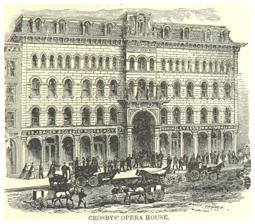
Building: Crosby's Opera House
Country: United States of America
Year built: 1865
For other references to opera in Chicago, see List of Opera Houses in Chicago . Crosby's Opera House Location Chicago, Illinois , U.S. Coordinates 41°53′01″N 87°37′43″W / 41.8835°N 87.6286°W / 41.8835; -87.6286 Owner Uranus H. Crosby Type Opera house Construction Opened April 20, 1865 ( 1865-04-20 ) Closed October 9, 1871 ( 1871-10-09 ) Construction cost $600,000 Crosby's Opera House (1865–1871) was an opera house in Chicago , Illinois , United States. It was founded by Uranus H. Crosby in 1865 with the goal of advancing the arts in Chicago by bringing opera to the city. The five-story building was designed by William W. Boyington and contained statues of painting, sculpture, music and commerce that welcomed visitors as they entered through the arch of the building. After holding only occasional performances, Crosby ran into many business difficulties that resulted in a decision to sell the building in 1866. The Crosby Opera House Art Association was formed to help Crosby sell the building by lottery. The lottery distributed over 210,000 tickets, awarding purchasers great works of art and even the building itself. After being sold back to Crosby by the lottery winner, A.H. Lee, the hall began producing more consistent performances. The opera house stood for less than six and a half years before it was destroyed in the Great Chicago Fire of 1871 and was never rebuilt. In 1989 the city demolished the deteriorated properties on the site where it once stood, and took decades to subsequently formalize plans for redevelopment of the so-called Block 37 . During the city's twenty-year discussion regarding what to do with the property, it was used as an art studio for Chicago public school students and as a skating rink through the winter season. History Uranus Harold Crosby came to Chicago from Chatham, Massachusetts , on September 4, 1850. He did so on recommendation of his cousin Albert, who insisted that the city was well-cultured. Albert had arrived two years earlier to establish a liquor and tea trading house, Albert Crosby & Co. In 1851, the cousins established a liquor manufactory and the operation became the largest wholesale distributor of distilled alcohol and camphine . Despite his new-found wealth, Uranus Crosby was disappointed at the lack of culture that he was promised in Chicago. The growing city could offer little more than brothels , saloons, and gambling houses for entertainment. The area's only theater, built by John Blake Rice in 1847, had been destroyed in a fire shortly before Crosby's arrival. When Rice rebuilt the theater in 1851, Crosby was disappointed by Rice's lack of interest in exhibiting opera performances. James Hubert McVicker , a close friend of Crosby's who was a neighbor in the Briggs House hotel, built a playhouse. Crosby probably assisted McVicker with raising credit for the institution. By 1855, Rice had retired from the theater business, leaving his theater a house of novelty shows. McVicker's Theater became the cultural center of Chicago entertainment, but Crosby believed that the city was overdue for a grand opera house like the ones he knew back East. He selected a site on the north side of Washington Street between State Street and Dearborn Avenue, then embarked with architect William W. Boyington on a tour of opera houses in Union cities. Boyington then designed Crosby's Opera House with assistant architect John W. Roberts. The building itself was five stories. The first floor housed businesses like music publishers Root & Cady, the piano store of W.W. Kimball, and the restaurant of H.M. Kinsley. The second and third floors were occupied by business offices and the fourth floor was an art gallery equipped with studios for the artists. The 3,000-seat opera house was situated in the rear of the building. The center of the ceiling was a dome encircled by paintings of Beethoven, Mozart, Auber, Weber, Verdi, and Wagner. Surrounding it were frescoes that were painted by Otto Jevne and Peter M. Almini, who were partners in a Chicago decorating firm specializing in ornamental painting. A forty-foot painting of Aurora, based on Guido Reni 's fresco, was displayed at the front of the stage above the orchestra. Wellbaum & Bauman handled carpentry and masonry with cut stone work by L. H. Boldenweck. The structure cost $600,000 (equivalent to $11,940,000 in 2023), which ruined Crosby financially. Early performances Crosby's Opera House was scheduled to open April 17, 1865. The conductor Jules Grau would lead the inaugural series of Italian operas, performed by a company from New York City 's Academy of Music featuring Clara Louise Kellogg . However, the assassination of Abraham Lincoln forced a three-day delay in the house's opening. Il trovatore was the first performance, followed by a four-week season with Lucia di Lammermoor , Il Poliuto , Martha , Norma , Faust , Linda di Chamounix , La sonnambula , I puritani , Un ballo in maschera , Dom Sébastien , Lucrezia Borgia , Ernani , and Fra Diavolo . Many of the performances were assessed by critic George Upton, a critic for the Chicago Tribune who arrived to Chicago in 1855 with a bachelor of music degree from Brown University. Upton favored Italian opera and had strong feelings against Wagnerian opera. Because the opera house did not employ a permanent company, performances were not consistently scheduled. In late May 1865, three comedies and a performance of Hamlet were staged as a benefit for the Chicago Sanitary Fair . Karl Formes gave concerts that September, followed by performances by the Hanlon Brothers comedy group. The Music Hall annex, intended mostly for lectures and concerts, was completed on November 29. It was here that Edwin Forrest made his first appearance in Chicago since 1848 on January 22, 1866, with a company led by John Edward McCullough and James Edward Murdoch gave a reading for charity on February 5, 1866. After its brief heyday, the opera house began to experience a lull in activity. Crosby had overestimated the demand for opera in the city. The public's disinterest in operatic performances paired with Crosby's inexperience as a theater manager contributed to Crosby falling further into debt. The opera house remained open between opera performances by programming minstrel shows like comedy acts, dancing, and theater performances. The Crosby Opera House lottery View of the auditorium and stage on the day of the lottery Crosby Opera House on the day of the lottery By May 1866, investors were weary of the leadership of Crosby, who failed to make significant profit on the property. The Crosby Opera House Art Association was formed and they organized a scheme to raise funds and dispose of property through a lottery. Instead of having people think they were gambling, they encouraged people to believe they were promoting culture in the city. For $5 a ticket, people would receive an engraving and had the chance to acquire the opera house or any of its holdings. Works from the art gallery wing were of particular interest. The lottery was very successful, and the association had to open branch offices in other cities to comply with the demand for tickets. In the meantime, the money raised helped the opera house to hold performances from Euphrosyne Parepa-Rosa and Pasquale Brignoli , which were free to anyone holding a ticket. The prizes, and their values advertised, were: Recognition , by Constant Mayer , was the sixth prize of the lottery. First: Crosby's Opera House, valued at $600,000 plus $30,000 expected earnings per year of use Second: Albert Bierstadt 's The Yo Semite Valley , valued at $20,000. Third: Jasper Francis Cropsey 's An American Autumn , valued at $9,000 Fourth: Christian Schussele 's Washington Irving and His Friends , valued at $5,000 Fifth: James McDougal Hart 's Woods in Autumn , valued at $5,000 Sixth: Constant Mayer 's Recognition , valued at $5,000 Seventh: William Holbrook Beard 's Deer on the Prairie , valued at $4,000 Eighth: Régis François Gignoux 's Alpine Scenery , valued at $3,000 The drawing was originally scheduled for October 11, 1866, but because of high ticket demand it was delayed until January 21, 1867. The association distributed 210,000 tickets and offered three hundred and two prizes, with the opera house as the grand prize. 25,593 tickets were purchased by Crosby in hopes of maintaining ownership; the rest were sold. Most shops and businesses in Chicago closed so that employees could attend the event. Nineteen trusted public officials from around the country such as banker William F. Coolbaugh , former Lieutenant Governor of Illinois Francis Hoffmann , American Express agent J. C. Fargo , and historian David Pulsifer oversaw the drawing. On the morning of the 21st, special trains brought ticket-buyers from all over the country into the city. At precisely 11 AM the first ticket number was pulled out of a drum. This continued until 112 pieces of art were awarded to visiting patrons. Woods in Autumn was won by J. J. Taylor of Springfield, Illinois and Alpine Scenery was awarded to E. P. Dwyer of Chicago. Crosby maintained possession of The Yo Semite Valley , An American Autumn , and a sculpture of Abraham Lincoln by Leonard Volk , valued at $2,500. Deer on the Prairie was awarded to Daniel Russell of Boston, Massachusetts . A. H. Lee of Prairie du Rocher, Illinois had the winning ticket, #58,600, for the opera house. However, Lee's wife was ill and he had little interest in leaving her for Chicago. On January 25, 1867, he met with Crosby in Chicago and agreed to sell the house to him for $200,000. The public bought over $1,000,000 in chances on a $600,000 building. Subtracting the $200,000 given to A.H. Lee, Crosby paid off the construction cost and pocketed profits all while still maintaining ownership of the opera house. Given the convenience of the transaction, the public began to speculate as to whether or not A. H. Lee even existed or if Crosby had staged the outcome. Shortly after, Uranus Crosby returned to Massachusetts. Later engagements Adelaide Ristori made her first Chicago appearance the day after the lottery, January 22, 1867, as the lead role in Médée . James William Wallack and Edward Loomis Davenport gave a rendition of Othello on September 16. Edward Payson Weston held two receptions on November 28 after completing his walk from Portland, Maine . Patrick Gilmore 's band, featuring Camilla Urso , began a series of concerts starting January 20, 1868. Fanny Janauschek performed for two weeks starting February 18. Works included Médée, Adriana Lecouvreur , Marie Stuart , Deborah , Love and Intrigue , and Emilia Galotti . Edwin Forrest made a final appearance in Chicago on March 23. The opera house was host to the 1868 Republican National Convention . Lydia Thompson was arrested after attacking Wilbur F. Storey following his scathing review in the Chicago Times of one of her performances. In November 1869, Lydia Thompson brought her troupe of dancers for a burlesque . She returned the next year on February 14. Thompson performed again on the 24th with Pauline Markham ; after a particularly foul review by Wilbur F. Storey in the Chicago Times , Thompson and Markham assaulted Storey in the street. Four were arrested and the trial made headlines. In April 1870, the Germania Männerchor gave three performances of The Magic Flute . In May, they exhibited Stradella . In November, Marie Seebach presented Marie Stuart and Faust . Christina Nilsson sang three concerts in December 1870. Starting on December 28 and continuing for over a month, notorious businessman James Fisk leased the house for his production, The Twelve Temptations . Following the outrage over Rev. Lorenzo Sabine's refusal to accept the remains of actor George Holland , a charity event was held on February 16, 1871, at Crosby's, raising almost $2,000 in support of Rev. George Hendric Houghton at the Little Church Around the Corner . Charles Wyndham gave the last major performance, a two-week engagement with his English Comedy Company. Destruction In the summer of 1871, the opera house underwent alterations after $80,000 had been raised to lavishly redecorate the venue. An advertisement stated that the Crosby Opera House was to re-open on October 9, 1871, with a performance by Theodore Thomas . Theodore Thomas was on tour in early October 1871 and had planned to head to the opera house for a two-week series event of orchestral concerts for the reopening. However, two years of planning were wasted when a fire tore through the city on the night before the re-opening. By the evening of the next day, the Great Chicago Fire had destroyed over 3.3 square miles (8.5 km 2 ) of the city, including Crosby's Opera House. When the fire bell alarmed on Sunday, October 8, many Chicagoans paid no attention since the summer had been particularly dry and there had already been several fires. A strong wind blew through the city and exhausted the firefighters' efforts. By Tuesday morning the fire had ended and nearly 300 people died, 100,000 were homeless, and Chicago's business district was in ruins. Chief usher James S. Osgood and Crosby went back to the opera house to save some of the art gallery. They took large pictures out of the frames and lowered them by rope out of the windows, eventually taking them to Garrisons House at 226 South Wabash Street. Thomas and his orchestra played a benefit concert at their next stop in St. Louis in honor of the Chicago area. It was never rebuilt, and there was no permanent venue for opera in the city until the Chicago Opera House opened in 1885. External References In 1865, Frederic Woodman Root wrote Crosby's Opera House Waltz and dedicated it to U.H. Crosby. References